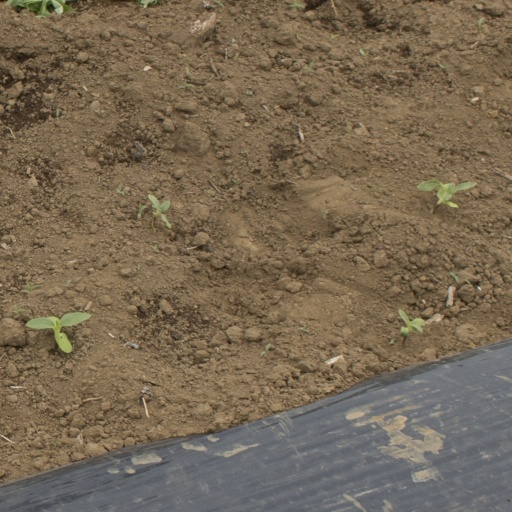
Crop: Jerusalem artichoke